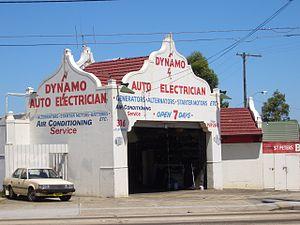
Un atelier de réparation automobile, communément appelé « garage », est une entreprise effectuant l'entretien courant et la réparation des véhicules automobiles, principalement la mécanique et la carrosserie, associé souvent avec la vente de carburant et de véhicules neufs ou d'occasion.